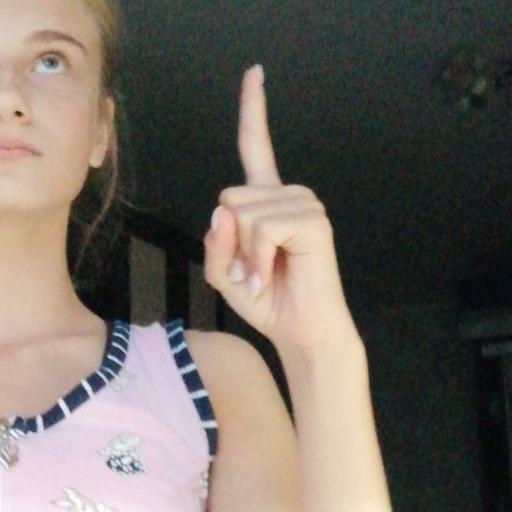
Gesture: one